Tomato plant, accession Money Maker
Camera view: bottom (45 deg); turntable rotation: 180 degrees
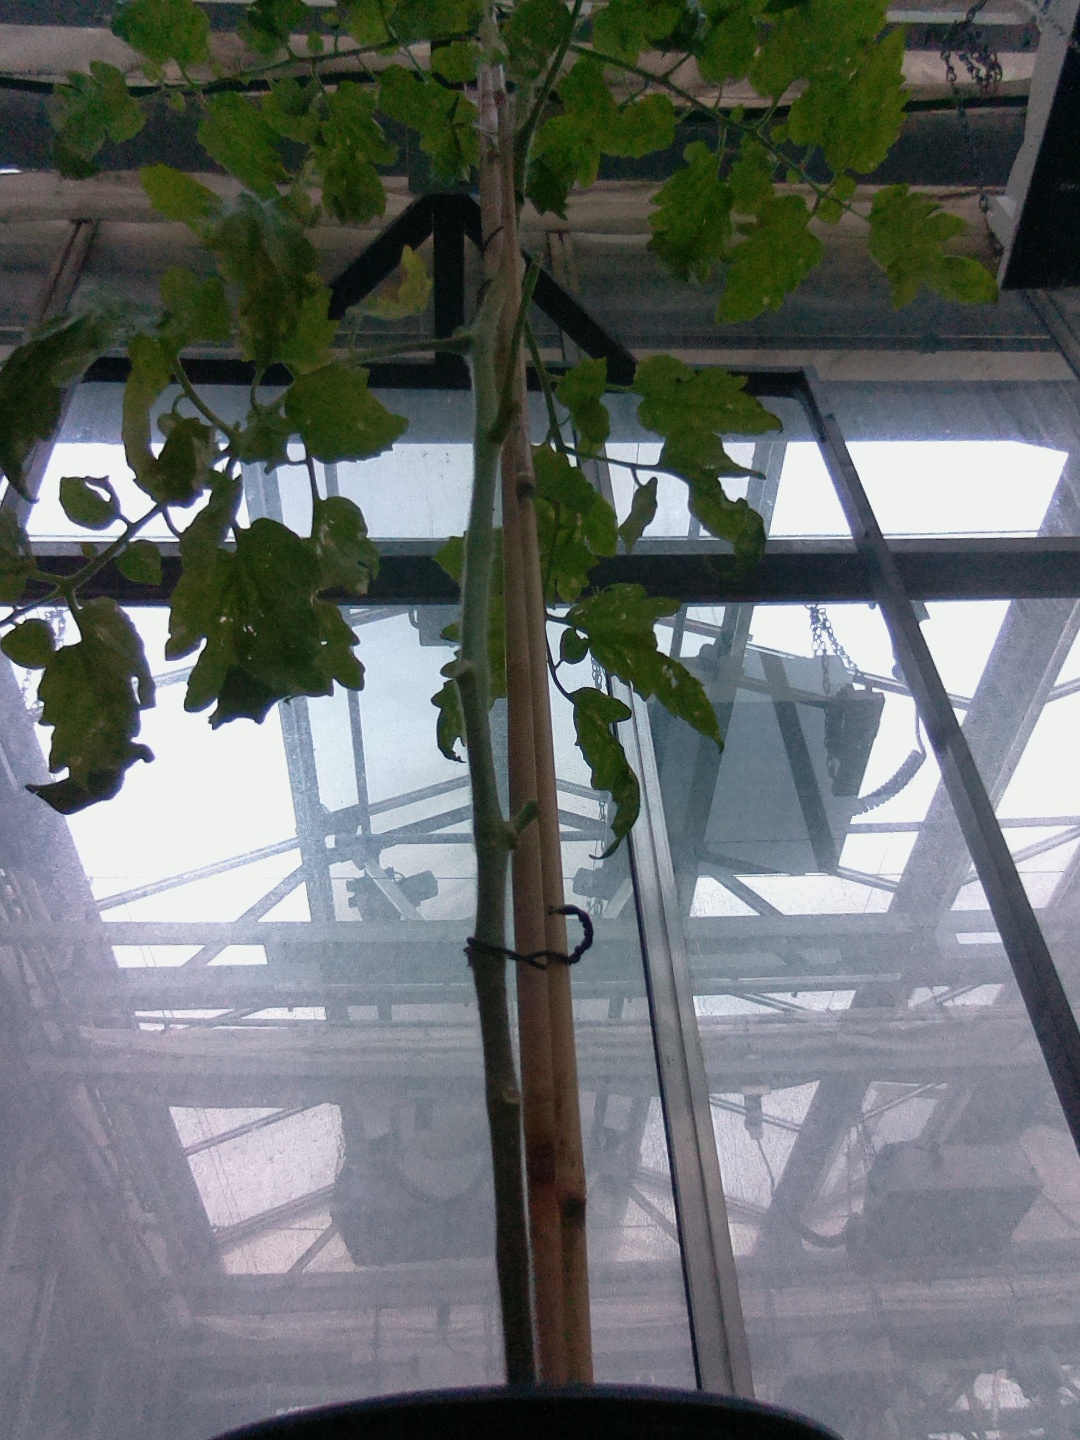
BBCH growth stage 89: 90%-100% of fruits show typical fully ripe color